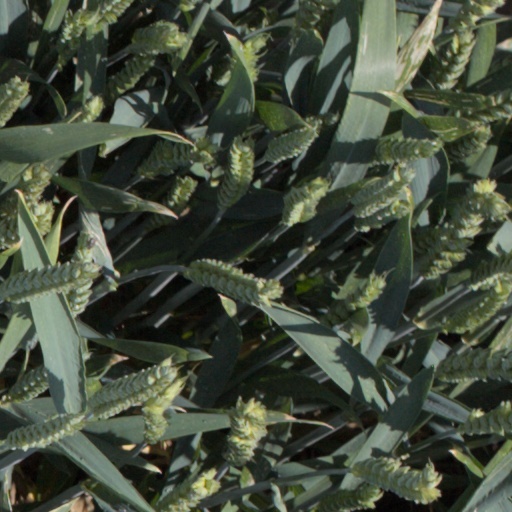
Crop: wheat